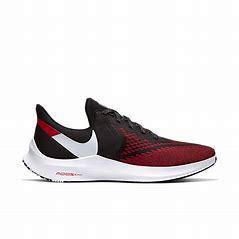
Brand: Nike
Model: Air Zoom Winflo 6